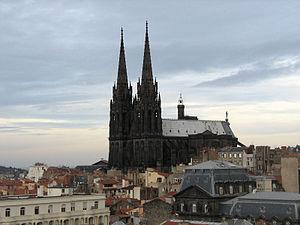
Le diocèse de Clermont est une circonscription ecclésiastique de l'Église catholique romaine dont dépend la province d'Auvergne.